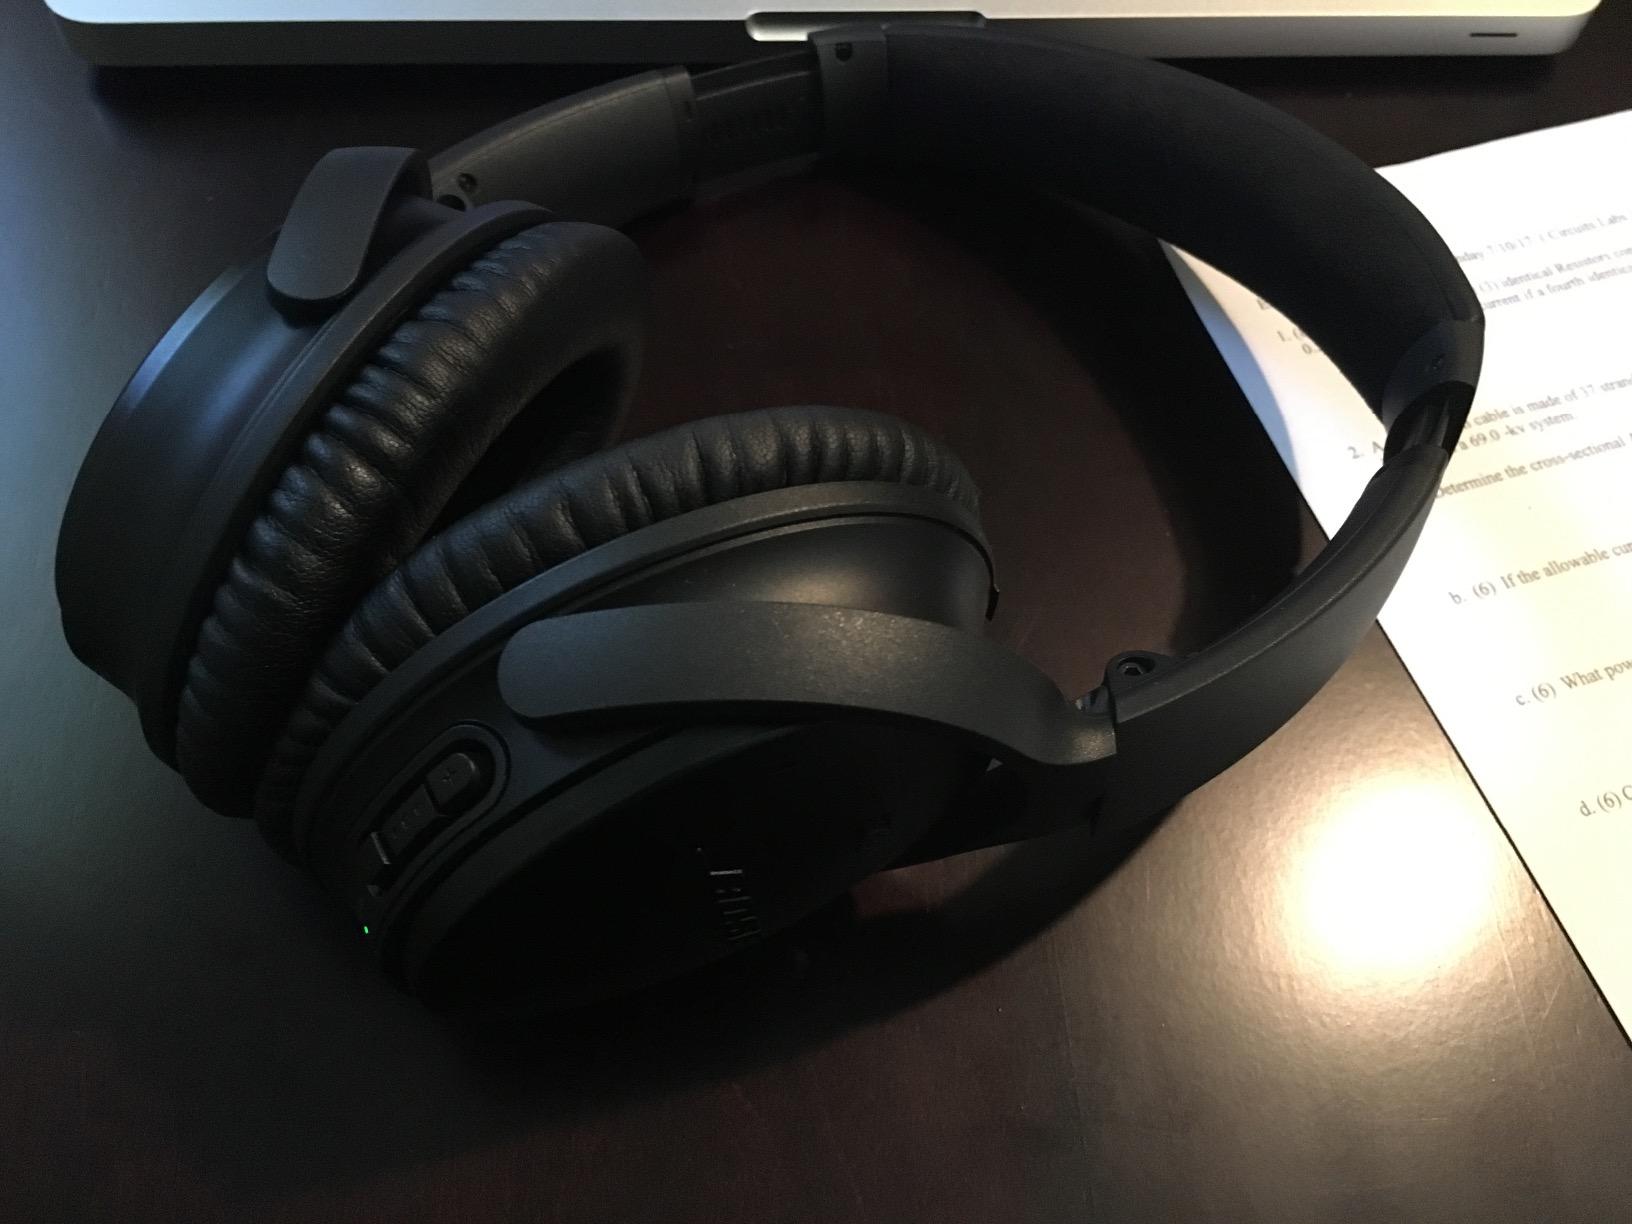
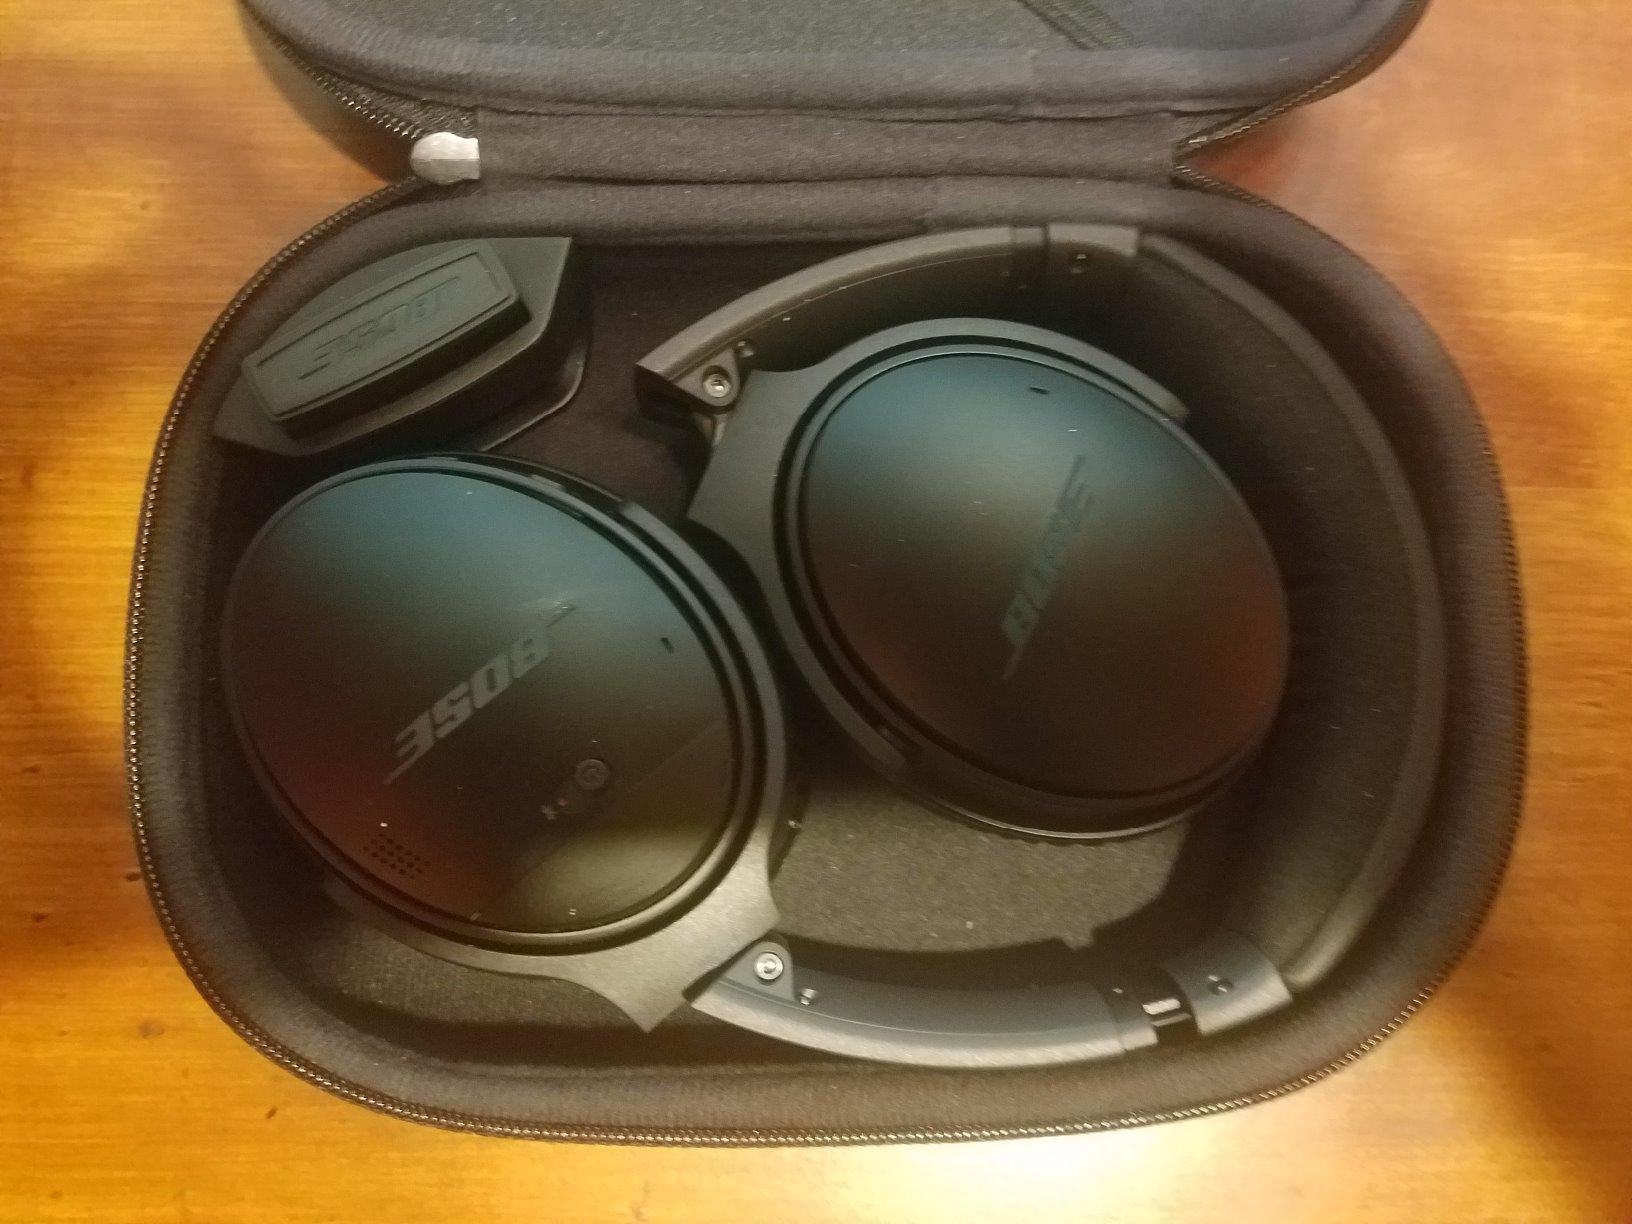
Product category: headphones
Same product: yes